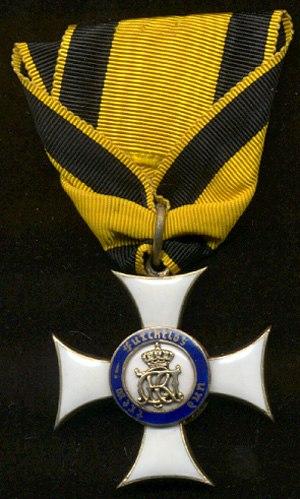
L'ordre du mérite militaire était un ordre militaire du Royaume de Wurtemberg, qui a rejoint l'Empire allemand en 1871. L'ordre était l'un des plus anciens ordres militaires des États de l'Empire allemand. Il a été fondé le 11 février 1759 par Charles-Eugène, duc de Wurtemberg, sous le nom de Militär-Carls-Orden, et a été rebaptisé Militärverdienstorden le 11 novembre 1806 par le roi Frédéric Iᵉʳ.